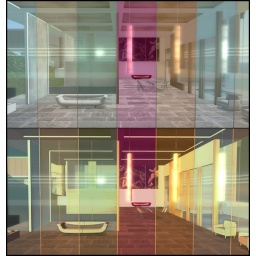
Life in the glass house